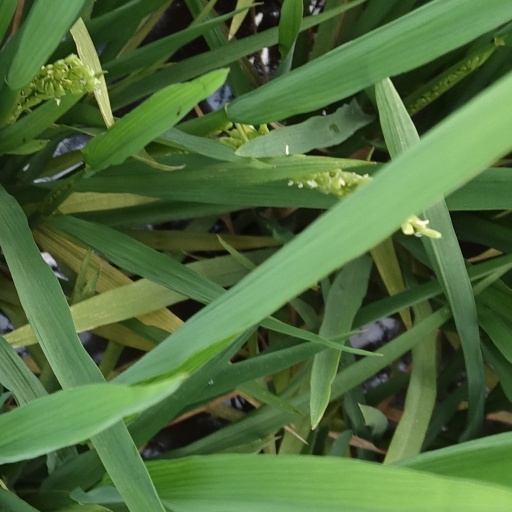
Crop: rice